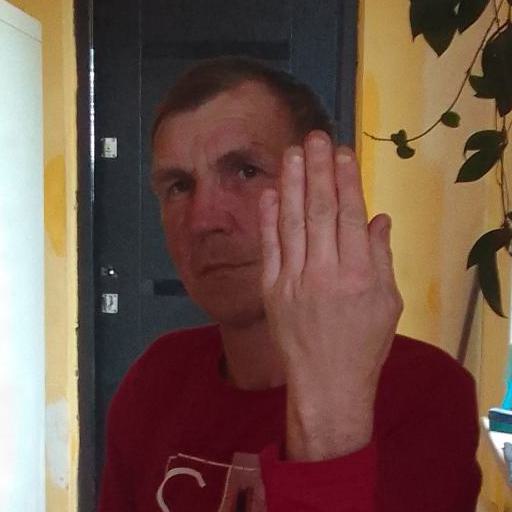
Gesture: stop_inverted